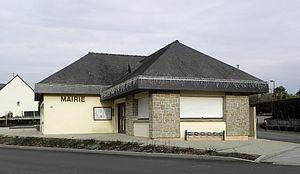
Mairie de Landavran (35).
Landavran est une commune française située dans le département d'Ille-et-Vilaine, en région Bretagne, peuplée de 692 habitants.